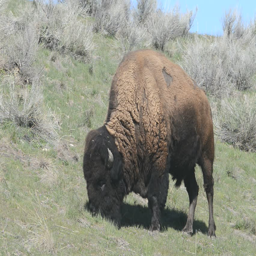
bison foraging on the new grasses of spring